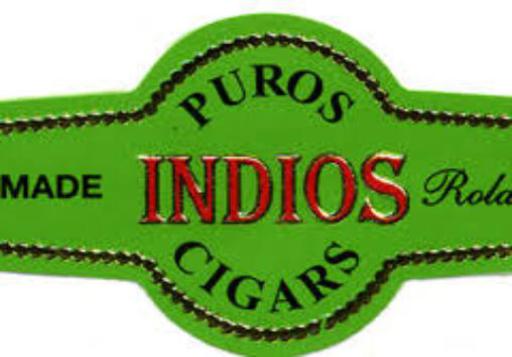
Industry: Necessities